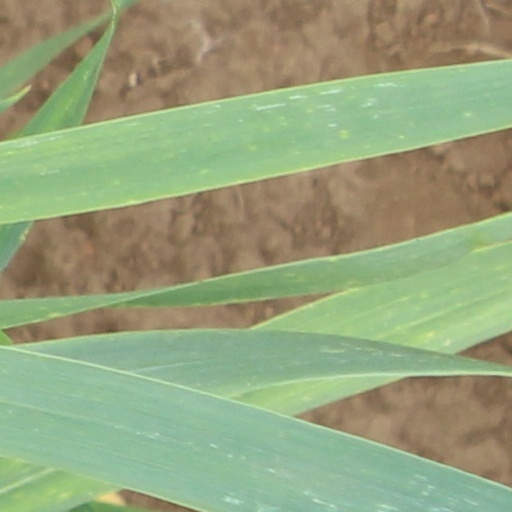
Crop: wheat